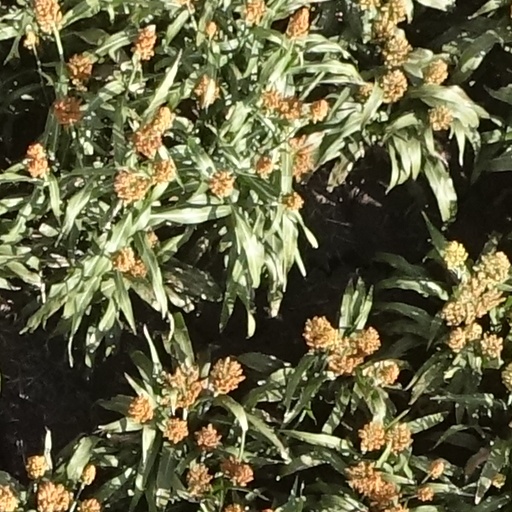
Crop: sorghum